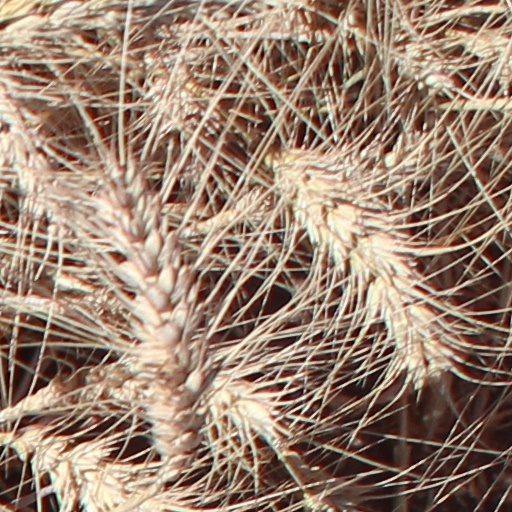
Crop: wheat